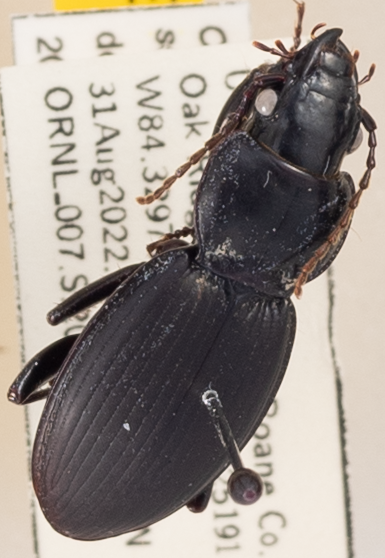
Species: Cyclotrachelus sodalis sodalis
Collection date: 2022-08-31
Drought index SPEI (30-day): -0.222
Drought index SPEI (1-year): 0.422
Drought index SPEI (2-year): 0.512